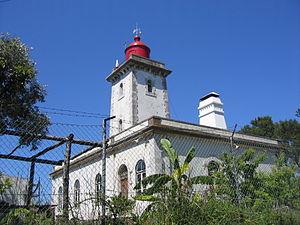
Le phare d'Esteiro est un phare situé dans la forêt du Stade national du Jamor